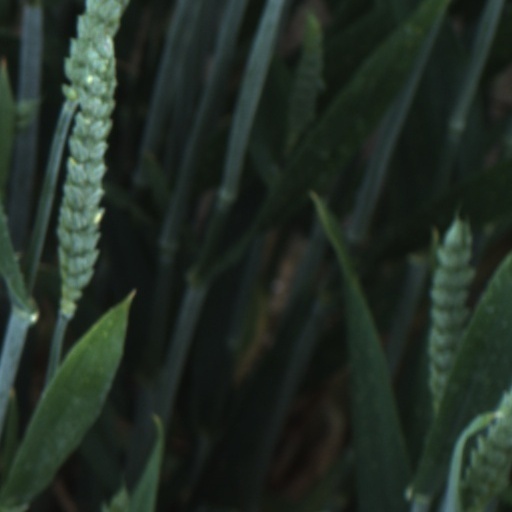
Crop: wheat